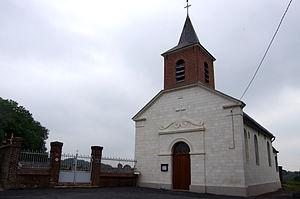
Bailleulval est une commune française située dans le département du Pas-de-Calais en région Hauts-de-France.